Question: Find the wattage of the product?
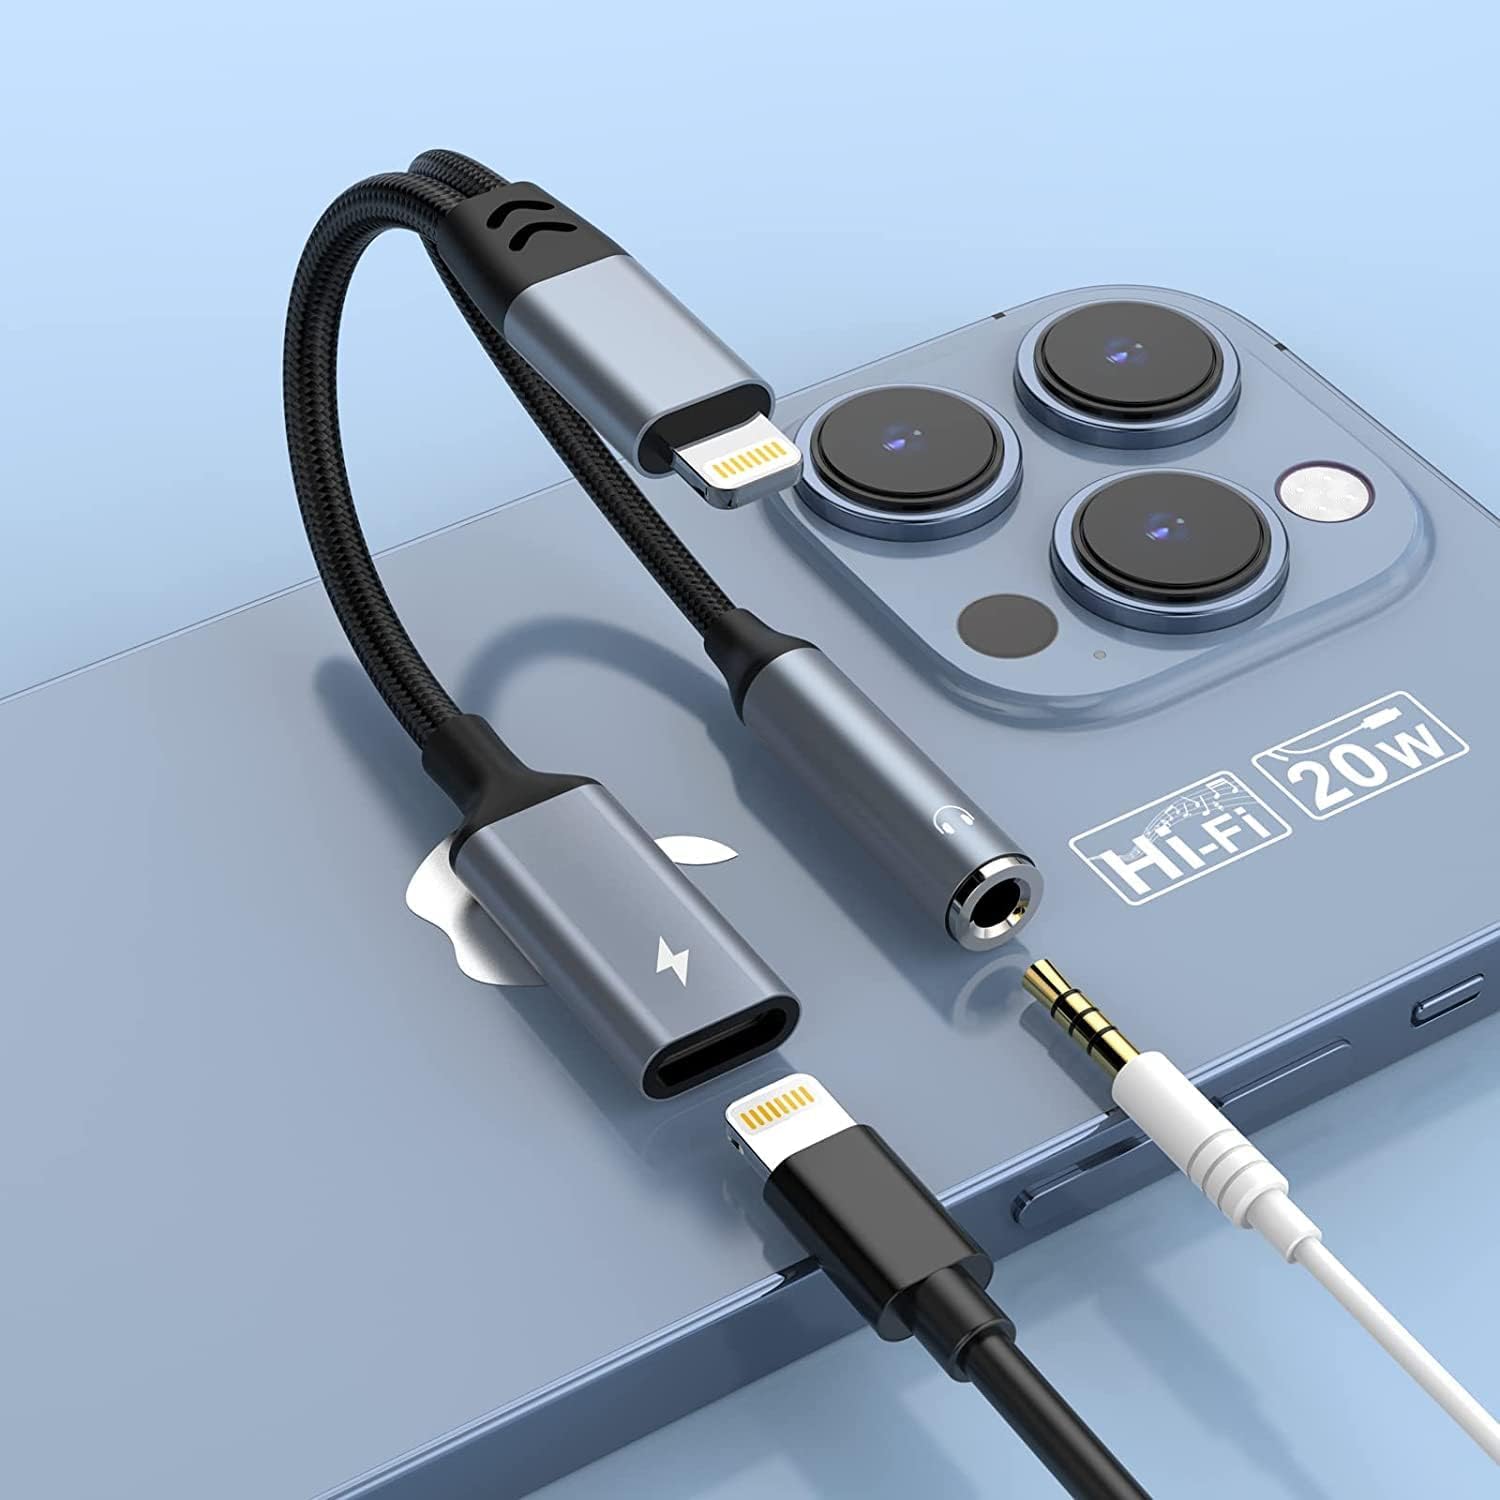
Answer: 20.0 watt